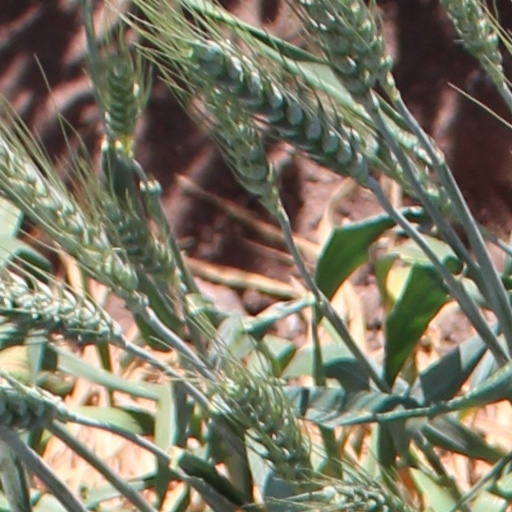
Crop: wheat